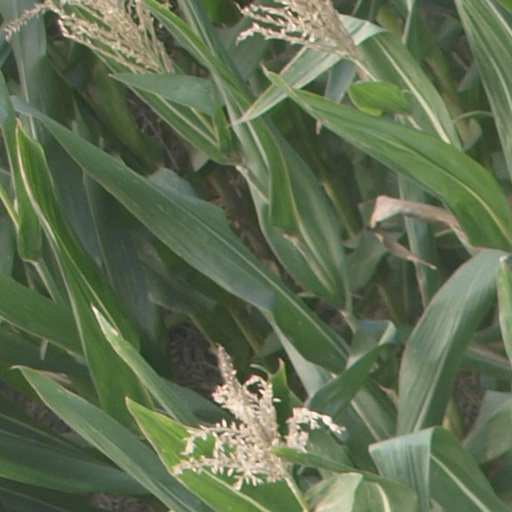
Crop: maize; corn